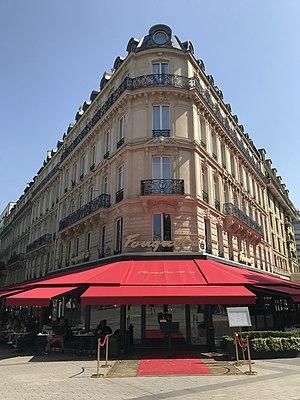
Fouquet's Paris - brasserie et hotel de luxe sur les Champs-Élysées
L’avenue des Champs-Élysées est une voie de Paris. Longue de près de deux kilomètres et suivant l'axe historique de la ville, elle est une voie de circulation centrale reliant la place de la Concorde à la place Charles-de-Gaulle dans le 8ᵉ arrondissement. Site touristique majeur, elle a souvent passé pour la plus belle avenue de la capitale, et est connue en France comme la « plus belle avenue du monde ».
Paris [pa.ʁi] est la ville la plus peuplée et la capitale de la France.
La brasserie Fouquet's Paris est un restaurant historique depuis 1899, associé à l'hôtel Barrière Le Fouquet's Paris, au 99 avenue des Champs-Élysées dans le 8ᵉ arrondissement de Paris. La salle est inscrite à l'inventaire des monuments historiques depuis 1990. Le restaurant dispose de deux terrasses, l'une côté Champs-Élysées et l'autre côté George V.